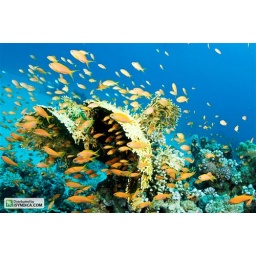
school of antheas on yellow coral in the red sea